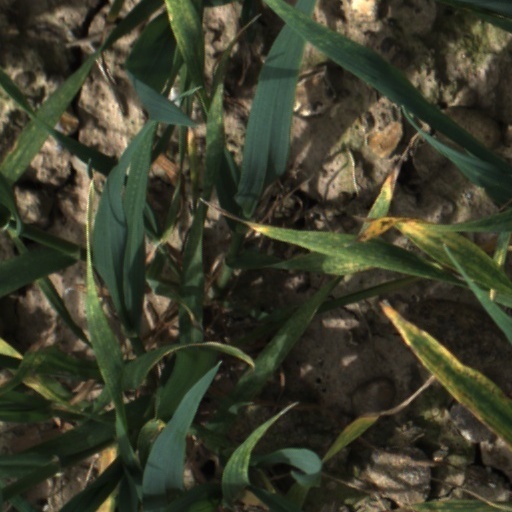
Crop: wheat